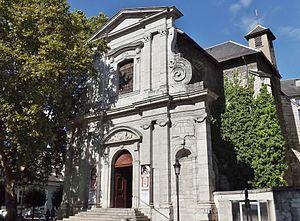
Vue de la chapelle Vaugelas, à Chambéry, en Savoie.
Ce tableau présente la liste de tous les monuments historiques classés ou inscrits dans la ville de Chambéry, Savoie, en France.
Le lycée Vaugelas est un établissement français d’enseignement secondaire et supérieur situé sur la commune de Chambéry dans le département de la Savoie en région Rhône-Alpes.